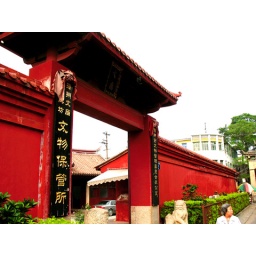
The Confucian temple in Zhangzhou ,it's the gate,the red wall is eye-cathing.